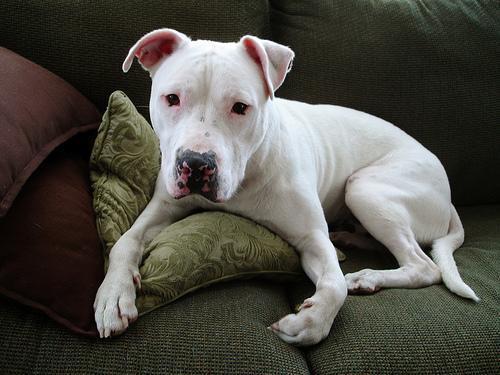
American_Staffordshire_terrier